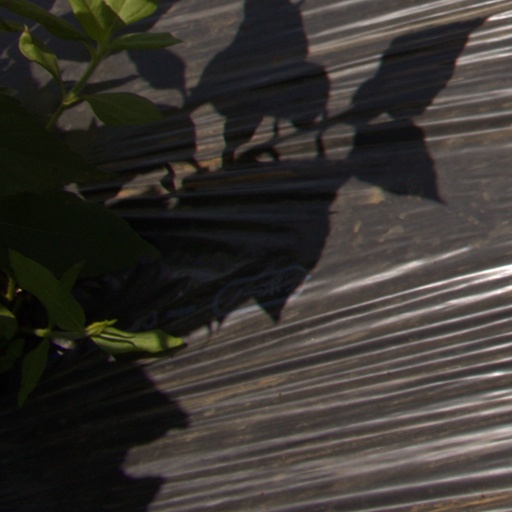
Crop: Jerusalem artichoke